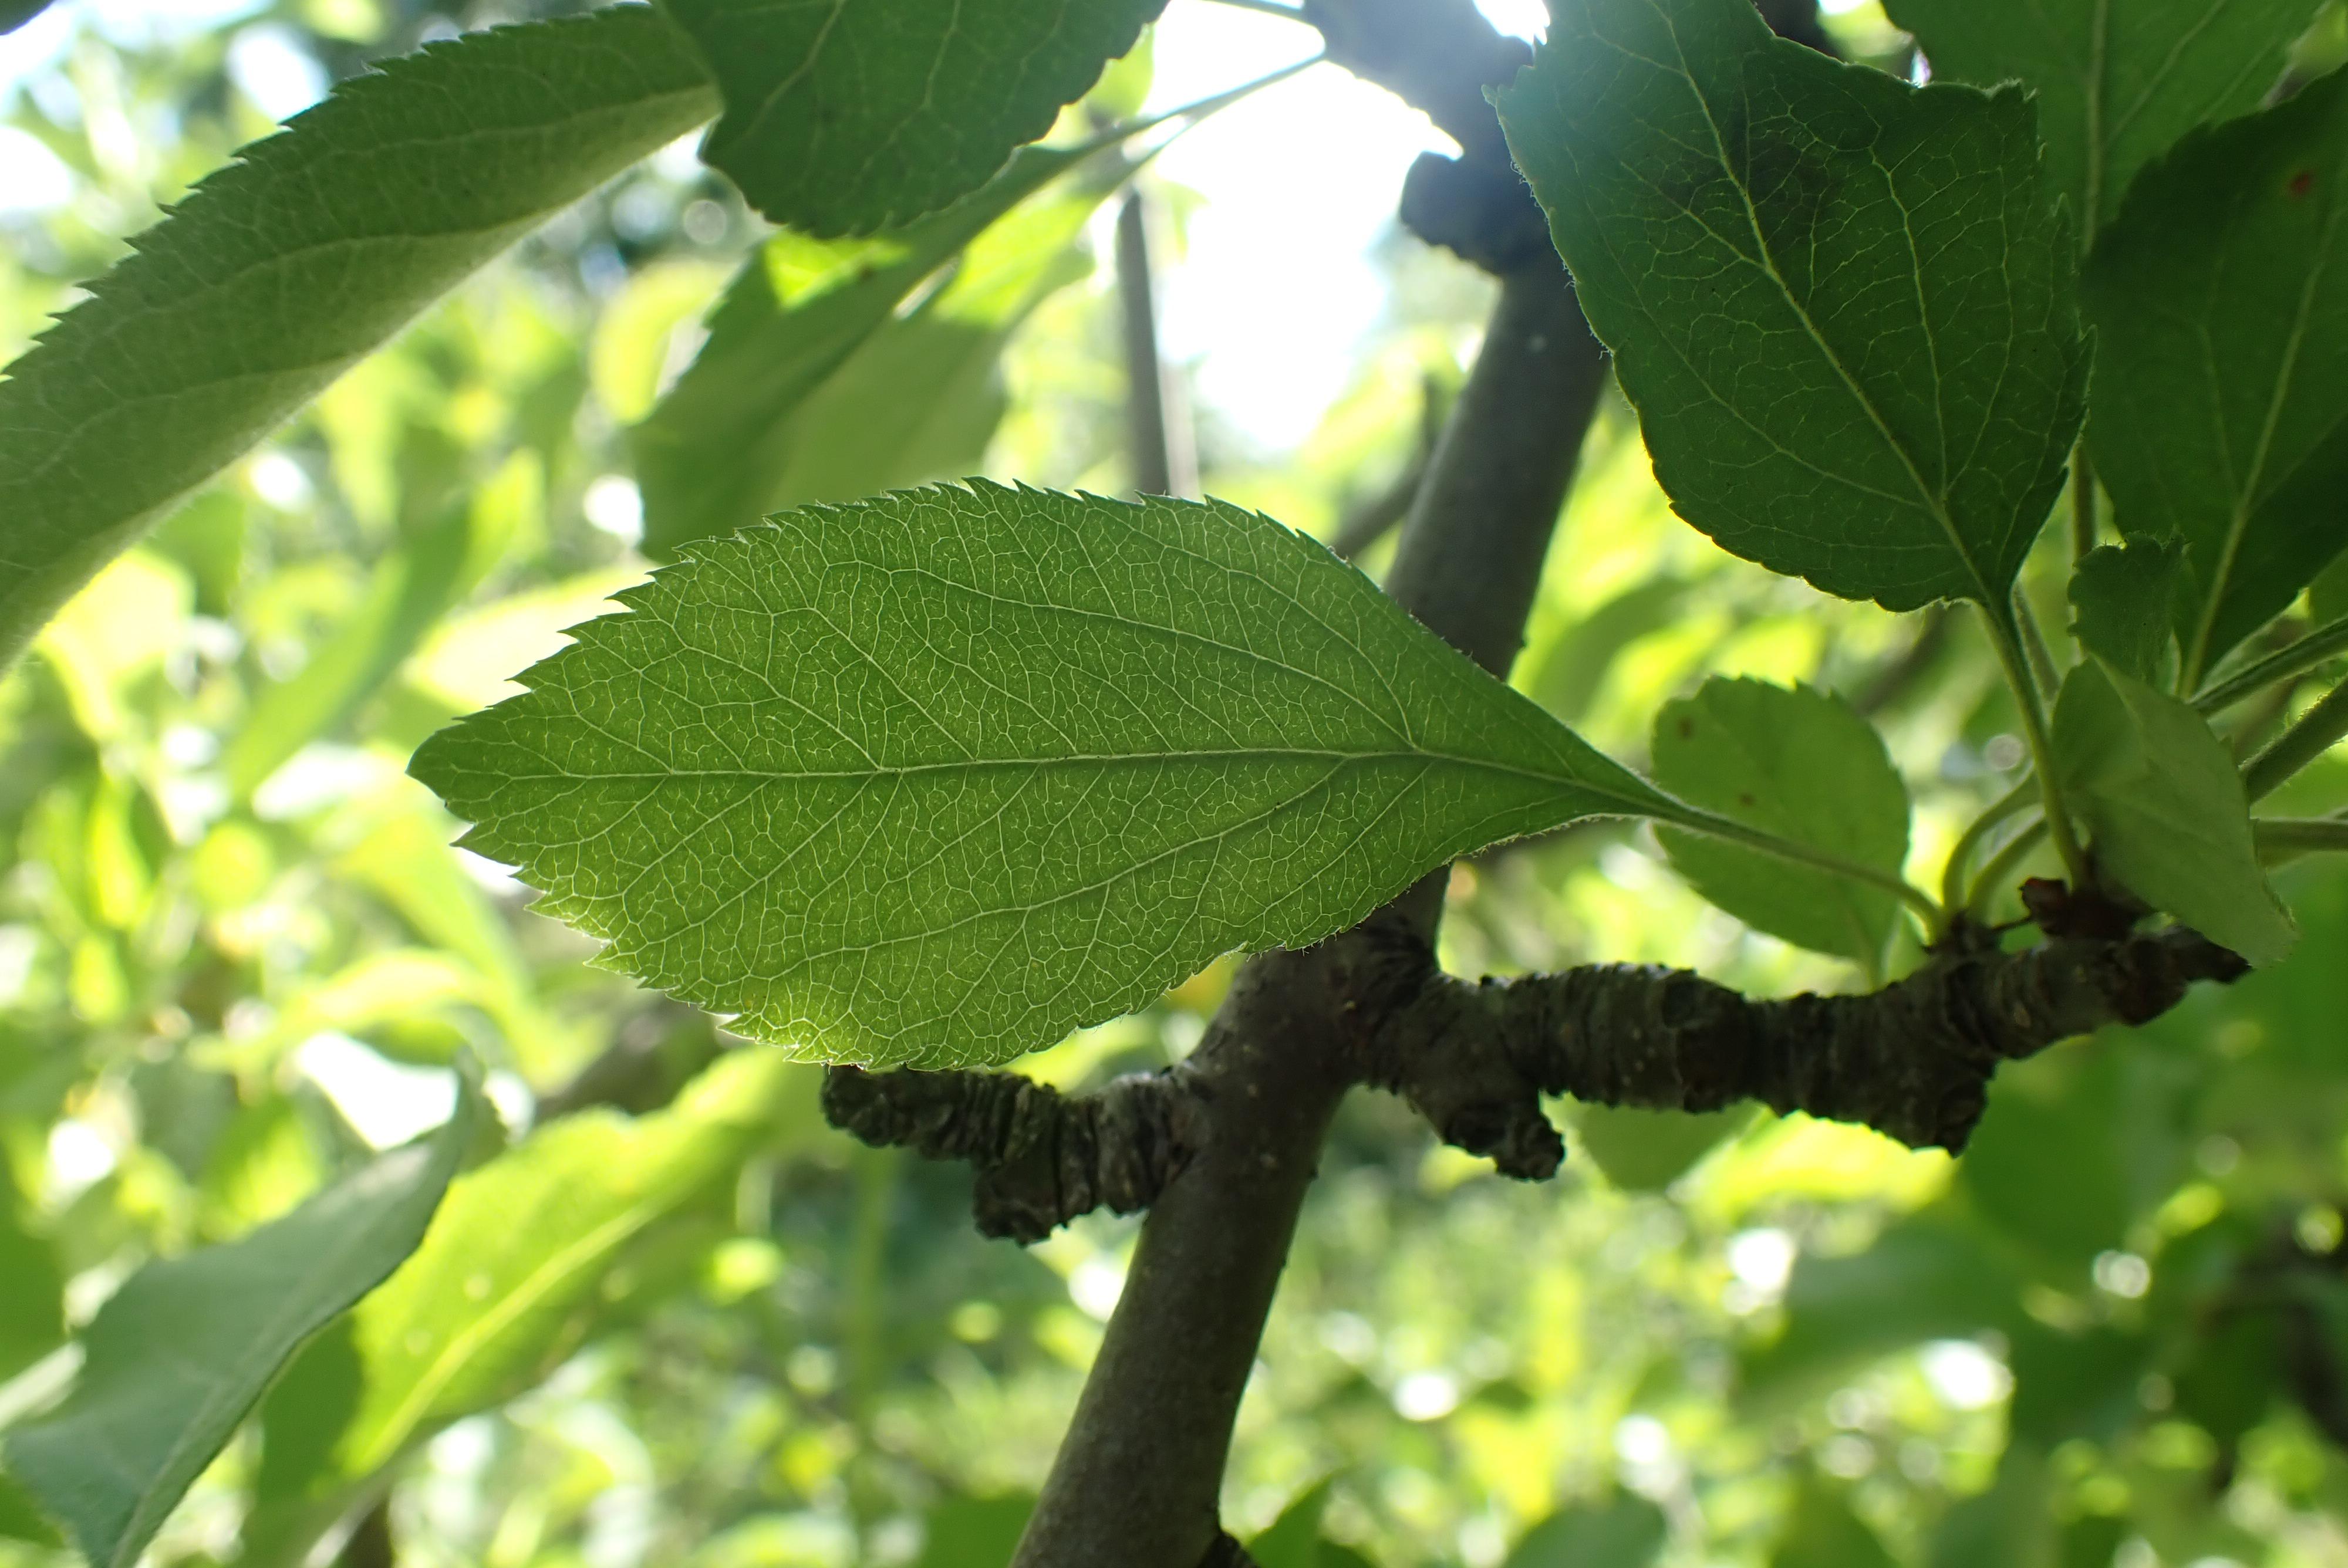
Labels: healthy